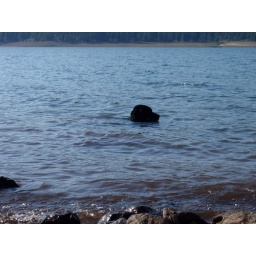
Nelson is so happy to be swimming instead of running after my bike in the heat.